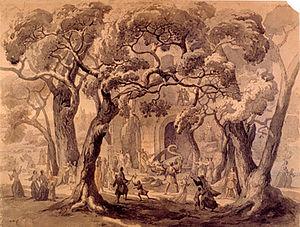
Metz, la préfecture du département de la Moselle en France, a une histoire enregistrée datant de plus de 3000 ans. Pendant ce temps, elle fut successivement un oppidum celtique, une ville gallo-romaine importante, capitale mérovingienne du royaume d'Austrasie, lieu de naissance de la dynastie carolingienne, berceau du chant grégorien et l'une des plus anciennes républiques de l'ère commune en Europe. Ville importante située au cœur de l’Europe et au carrefour de différentes cultures, Metz a connu de diverses manières une intégration dans l’empire romain, la période de christianisation, les déprédations barbares, les guerres de religion, la Révolution française, la Révolution industrielle, une annexion à l'empire allemand et la seconde guerre mondiale.